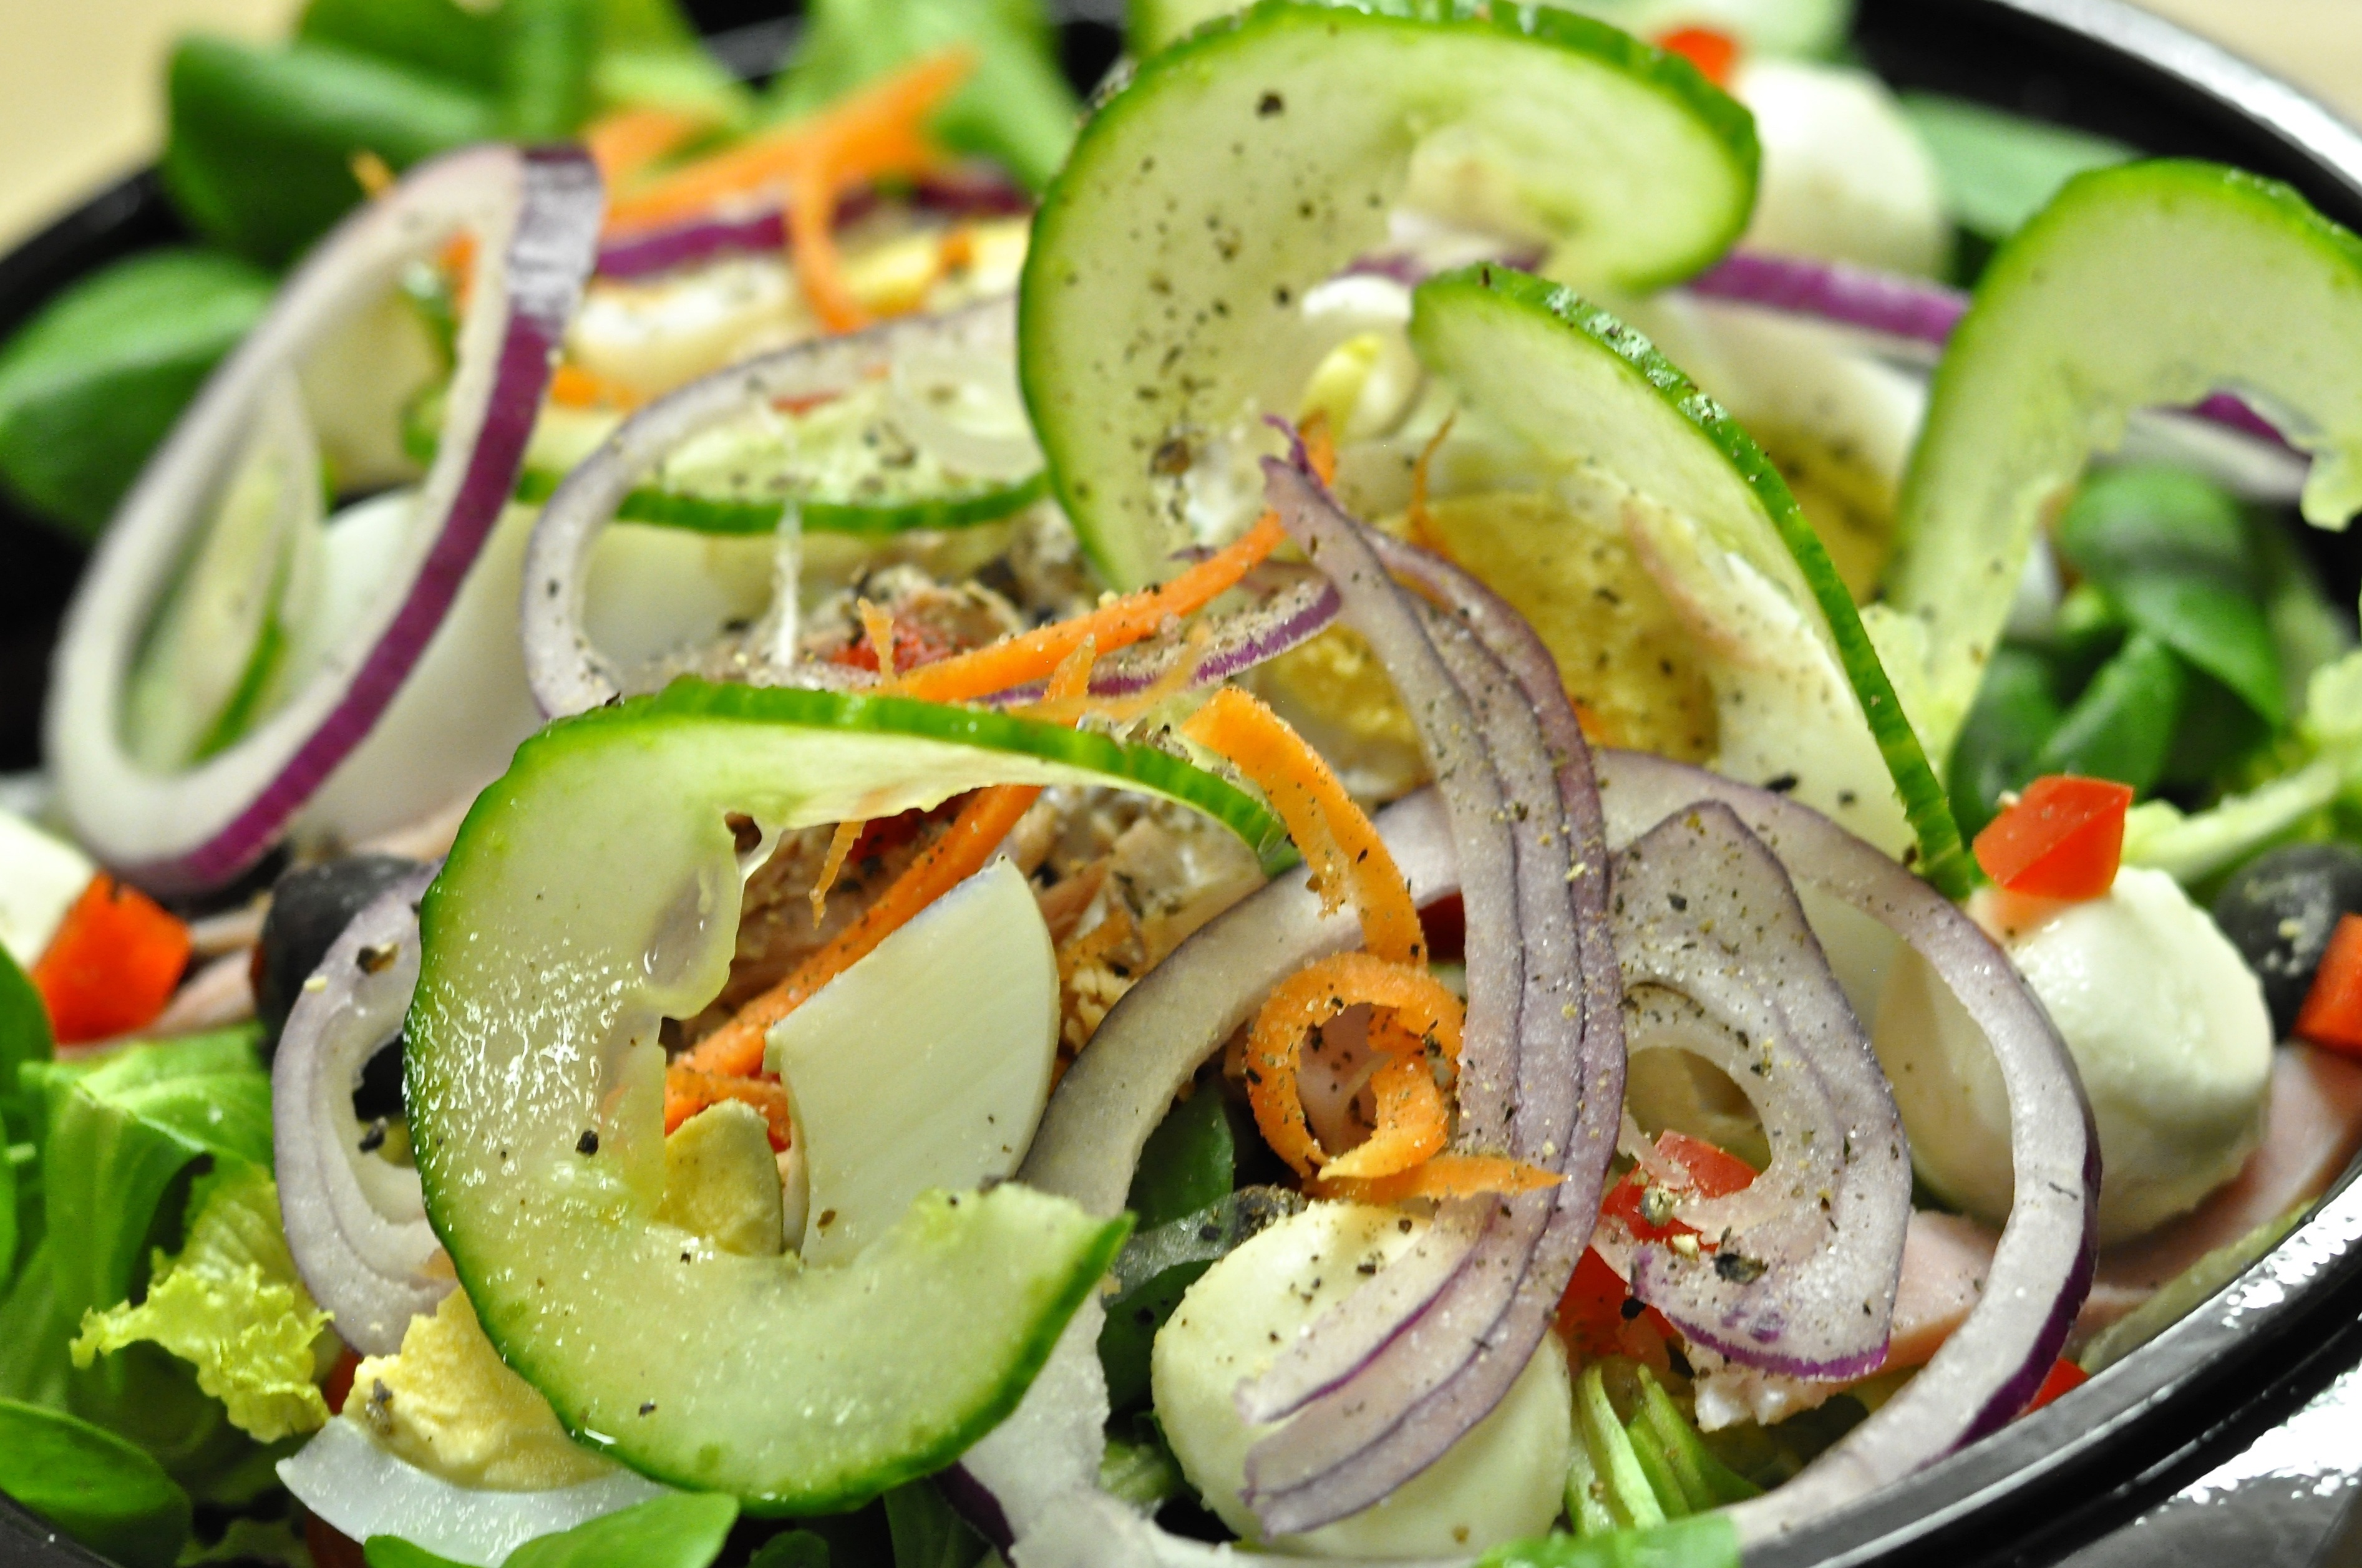
plant, dish, food, salad, green, produce, vegetable, eat, cuisine, onion, vitamins, mixed salad, salad plate, cucurbita, raw food, flowering plant, greek food, greek salad, land plant